RMS Mauretania (1906)

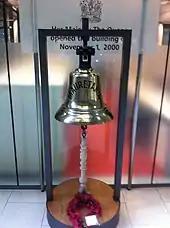
"Mauretania" ship's bell, Remembrance Day 2012

Cunard White Star withdrew "Mauretania" from service following a final eastward crossing from New York to Southampton in September 1934. The voyage was made at an average speed of , equaling the original contractual stipulation for her mail subsidy. She was then laid up at Southampton, her twenty-eight years of service at a close.